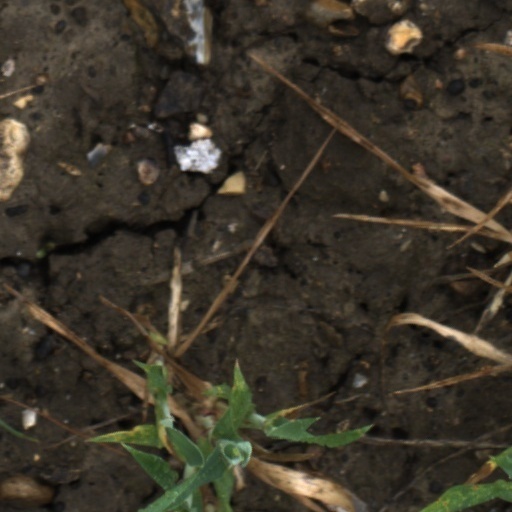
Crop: wheat